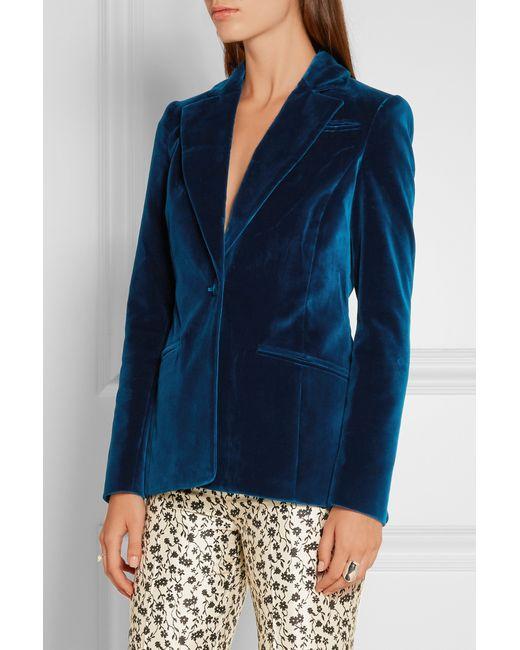
Glänzender blauer Blazer mit einem Knopf und gepunkteter gelber Hose